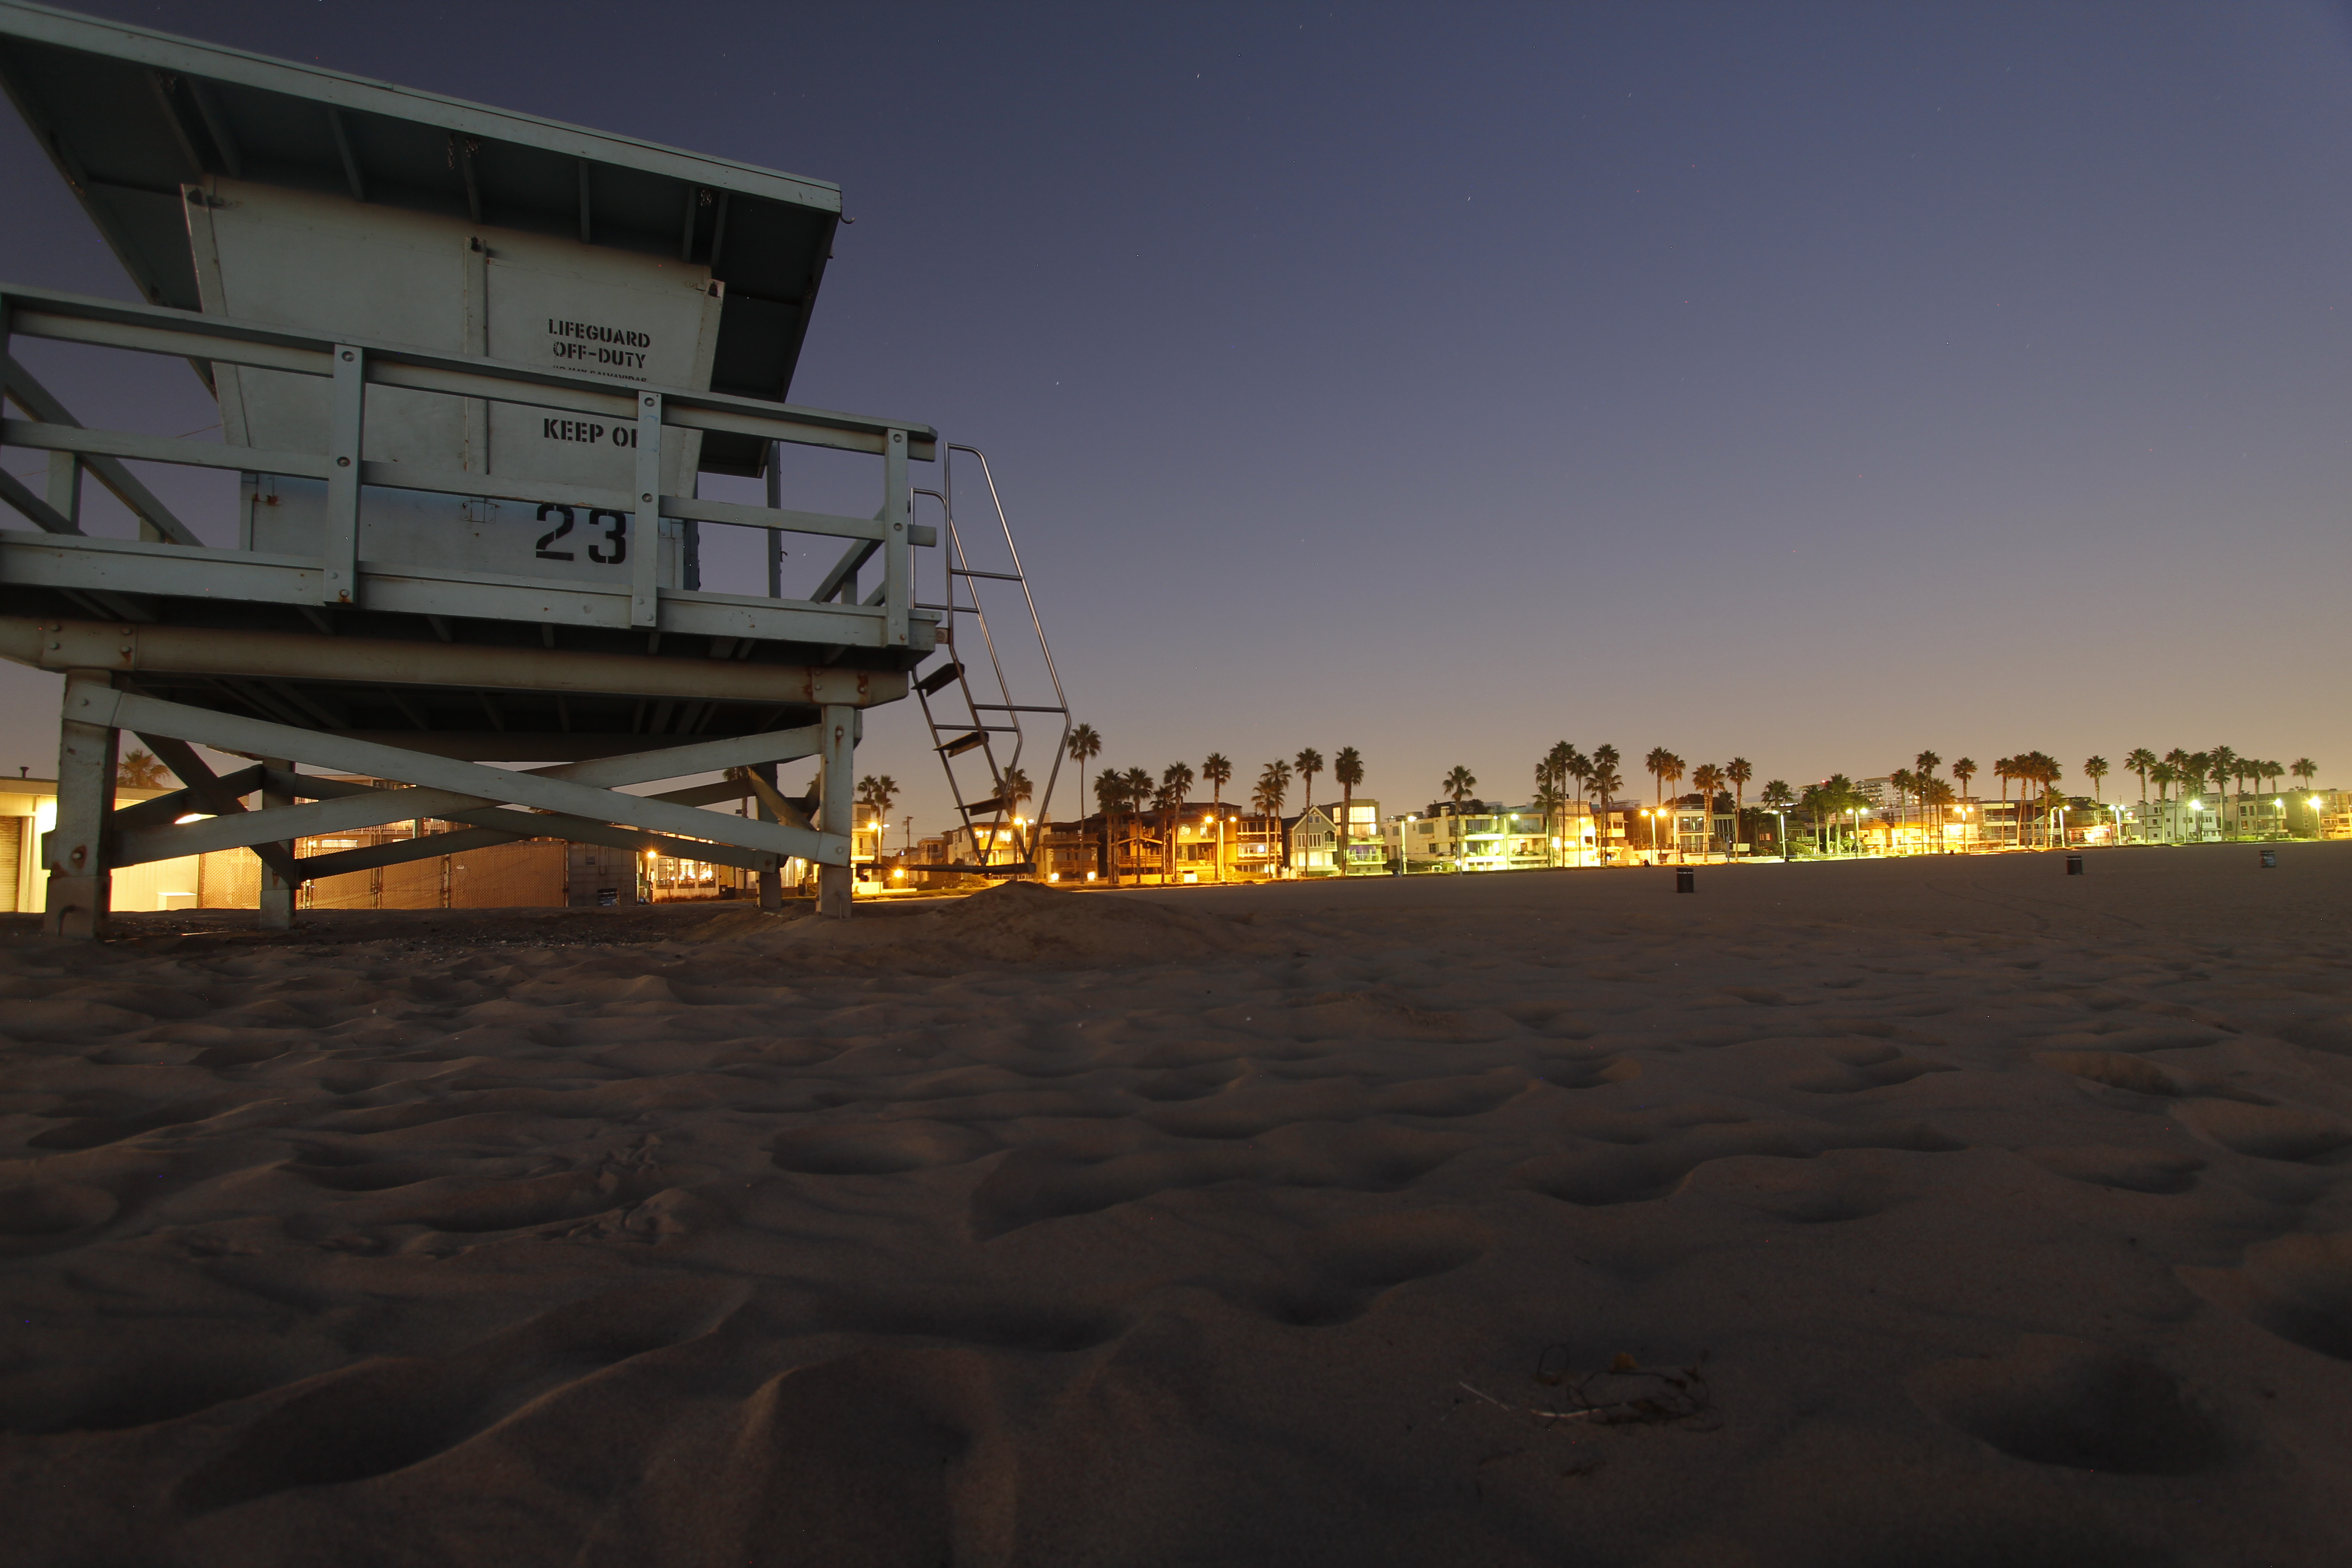
beach, sea, coast, sand, ocean, horizon, sunrise, sunset, boat, morning, shore, wave, lifeguard, summer, dusk, evening, twilight, reflection, vehicle, seascape, station, bay, venice, waterfront, body of water, santa, west, safety, baywatch, life guard